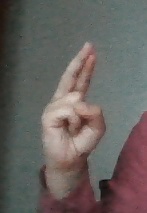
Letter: zay